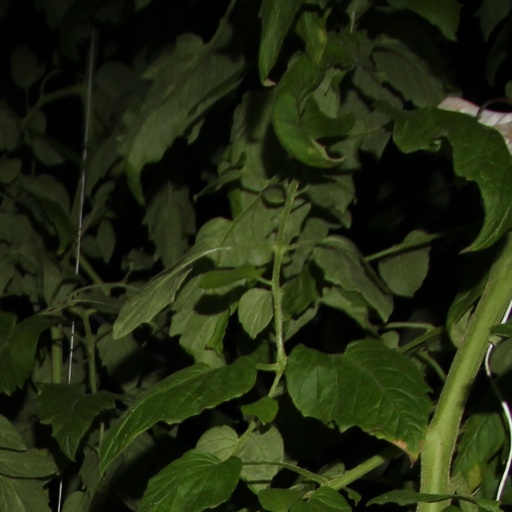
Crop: tomato